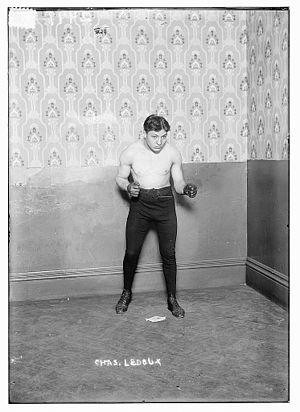
Charles Ledoux est un boxeur français né le 27 octobre 1882 à Pougues-les-Eaux dans la Nièvre et mort le 21 mai 1967. Champion de France et d'Europe en poids coqs et en poids plumes, il est l'un des premiers boxeurs professionnels français à combattre à l'étranger. Détendeur du record de victoires obtenues avant la limite, il est membre de l'International Boxing Hall of Fame depuis 2014.